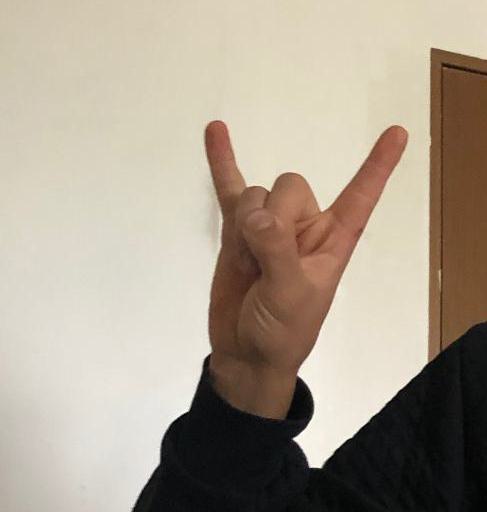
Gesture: rock